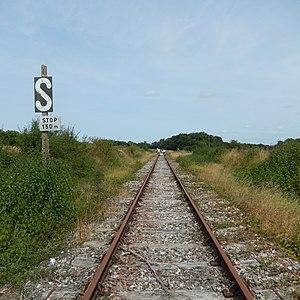
La ligne ferroviaire de Pons à Saujon est aujourd'hui exploitée, entre Cozes et Saint-André-de-Lidon, pour des trajets touristiques en vélo-rail.
La ligne de Pons à Saujon est une ligne ferroviaire française à écartement standard et à voie unique non électrifiée entièrement située dans le département de la Charente-Maritime.